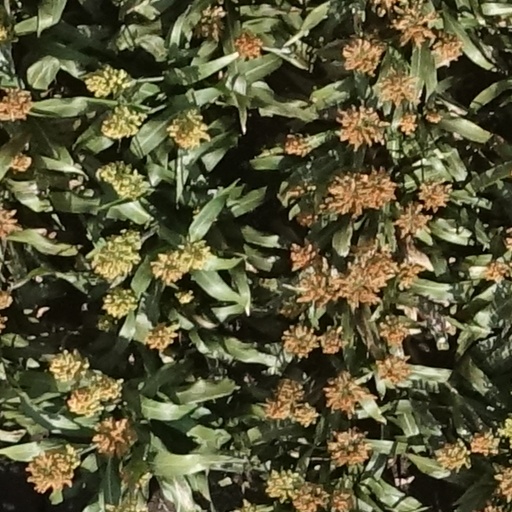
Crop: sorghum